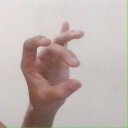
अक्षर: ओ